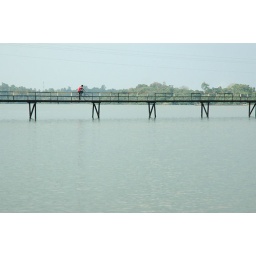
The bridge to Maa Duwa in Madu river (Maadu ganga), Balapitiya, Sri Lanka (info@imagesofsrilanka.com)